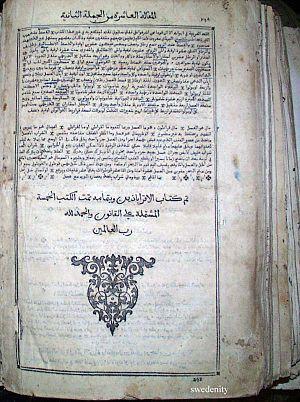
Avicenne, ou Ibn Sīnā, né le 7 août 980 à Afshéna, près de Boukhara, dans la province de Transoxiane et mort en juin 1037 à Hamadan, est un philosophe et médecin médiéval persan. Rédigeant principalement en arabe classique, il s'intéressa à de nombreuses sciences, comme l'astronomie, l'alchimie, et la psychologie.